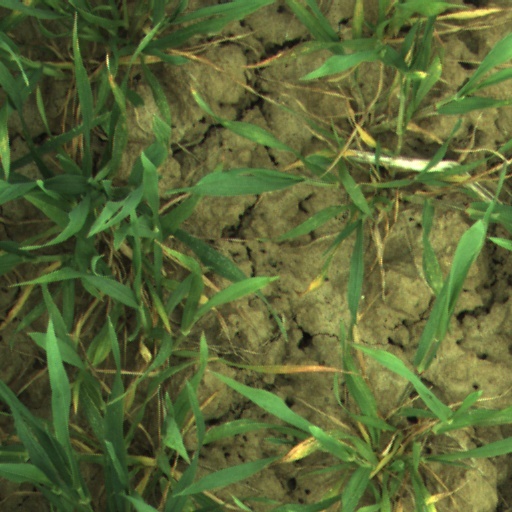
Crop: wheat